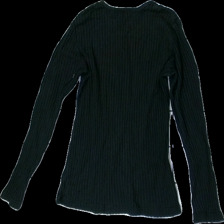
View: back
Type: Top
Category: Ladies
Brand: Lindex
Colors: Black
Material: 100% Cotton
Cut: Regular
Size: 34
Holes: Minor
Damage: hole
Damage location: bottom left
Price range: <50
Recommended usage: Recycle
Description: black top